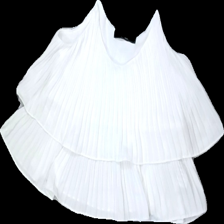
View: front
Type: Tank top
Category: Ladies
Brand: Bikbok
Colors: White
Material: 100% polyester
Cut: Regular
Size: XS
Season: All
Damage location: top center
Damage 2 location: middle center
Damage 3 location: bottom center
Price range: 50-100
Recommended usage: Reuse
Description: vitt linne